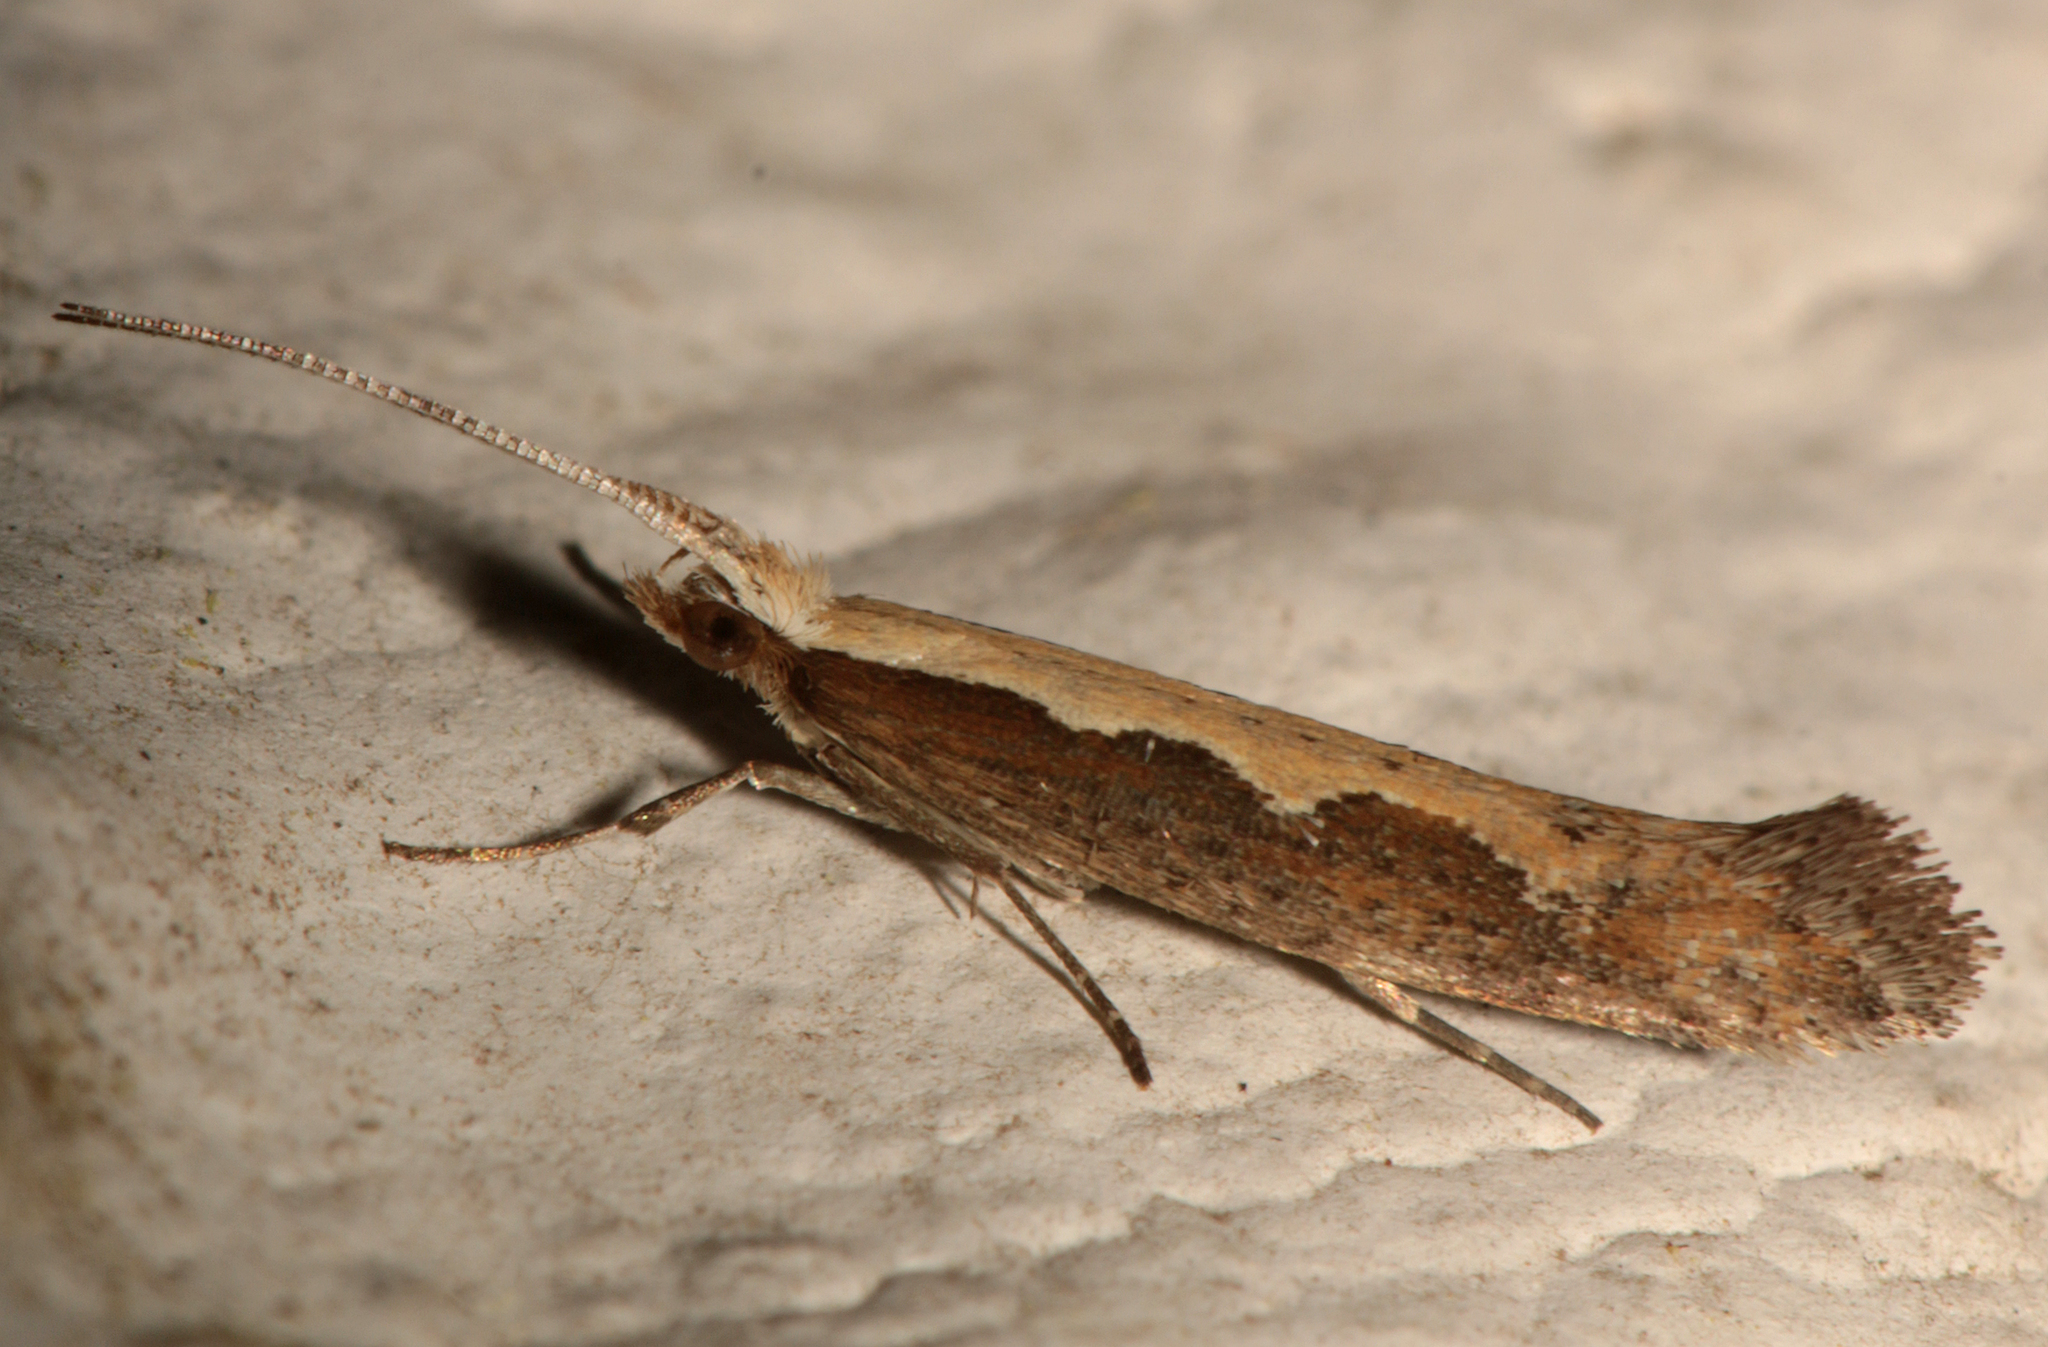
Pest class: diamondback_moth